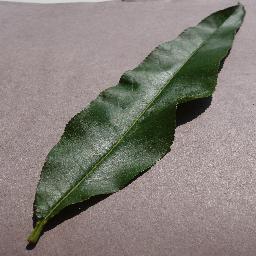
Label: Peach___healthy